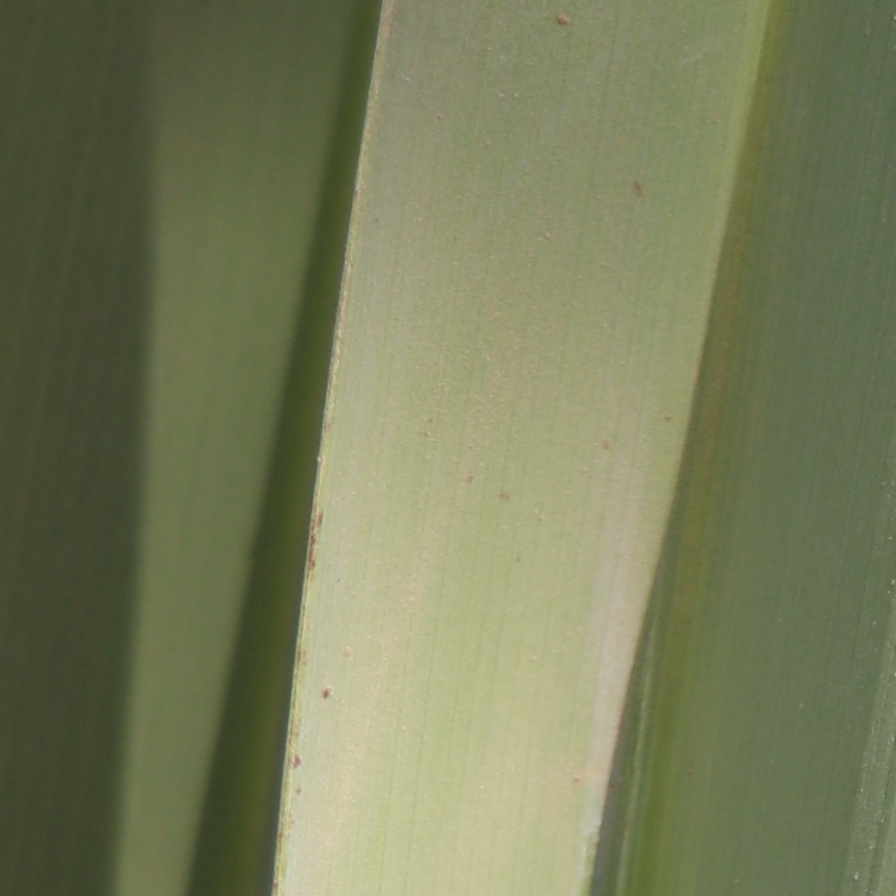
Label: Healthy